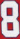
Number: 8